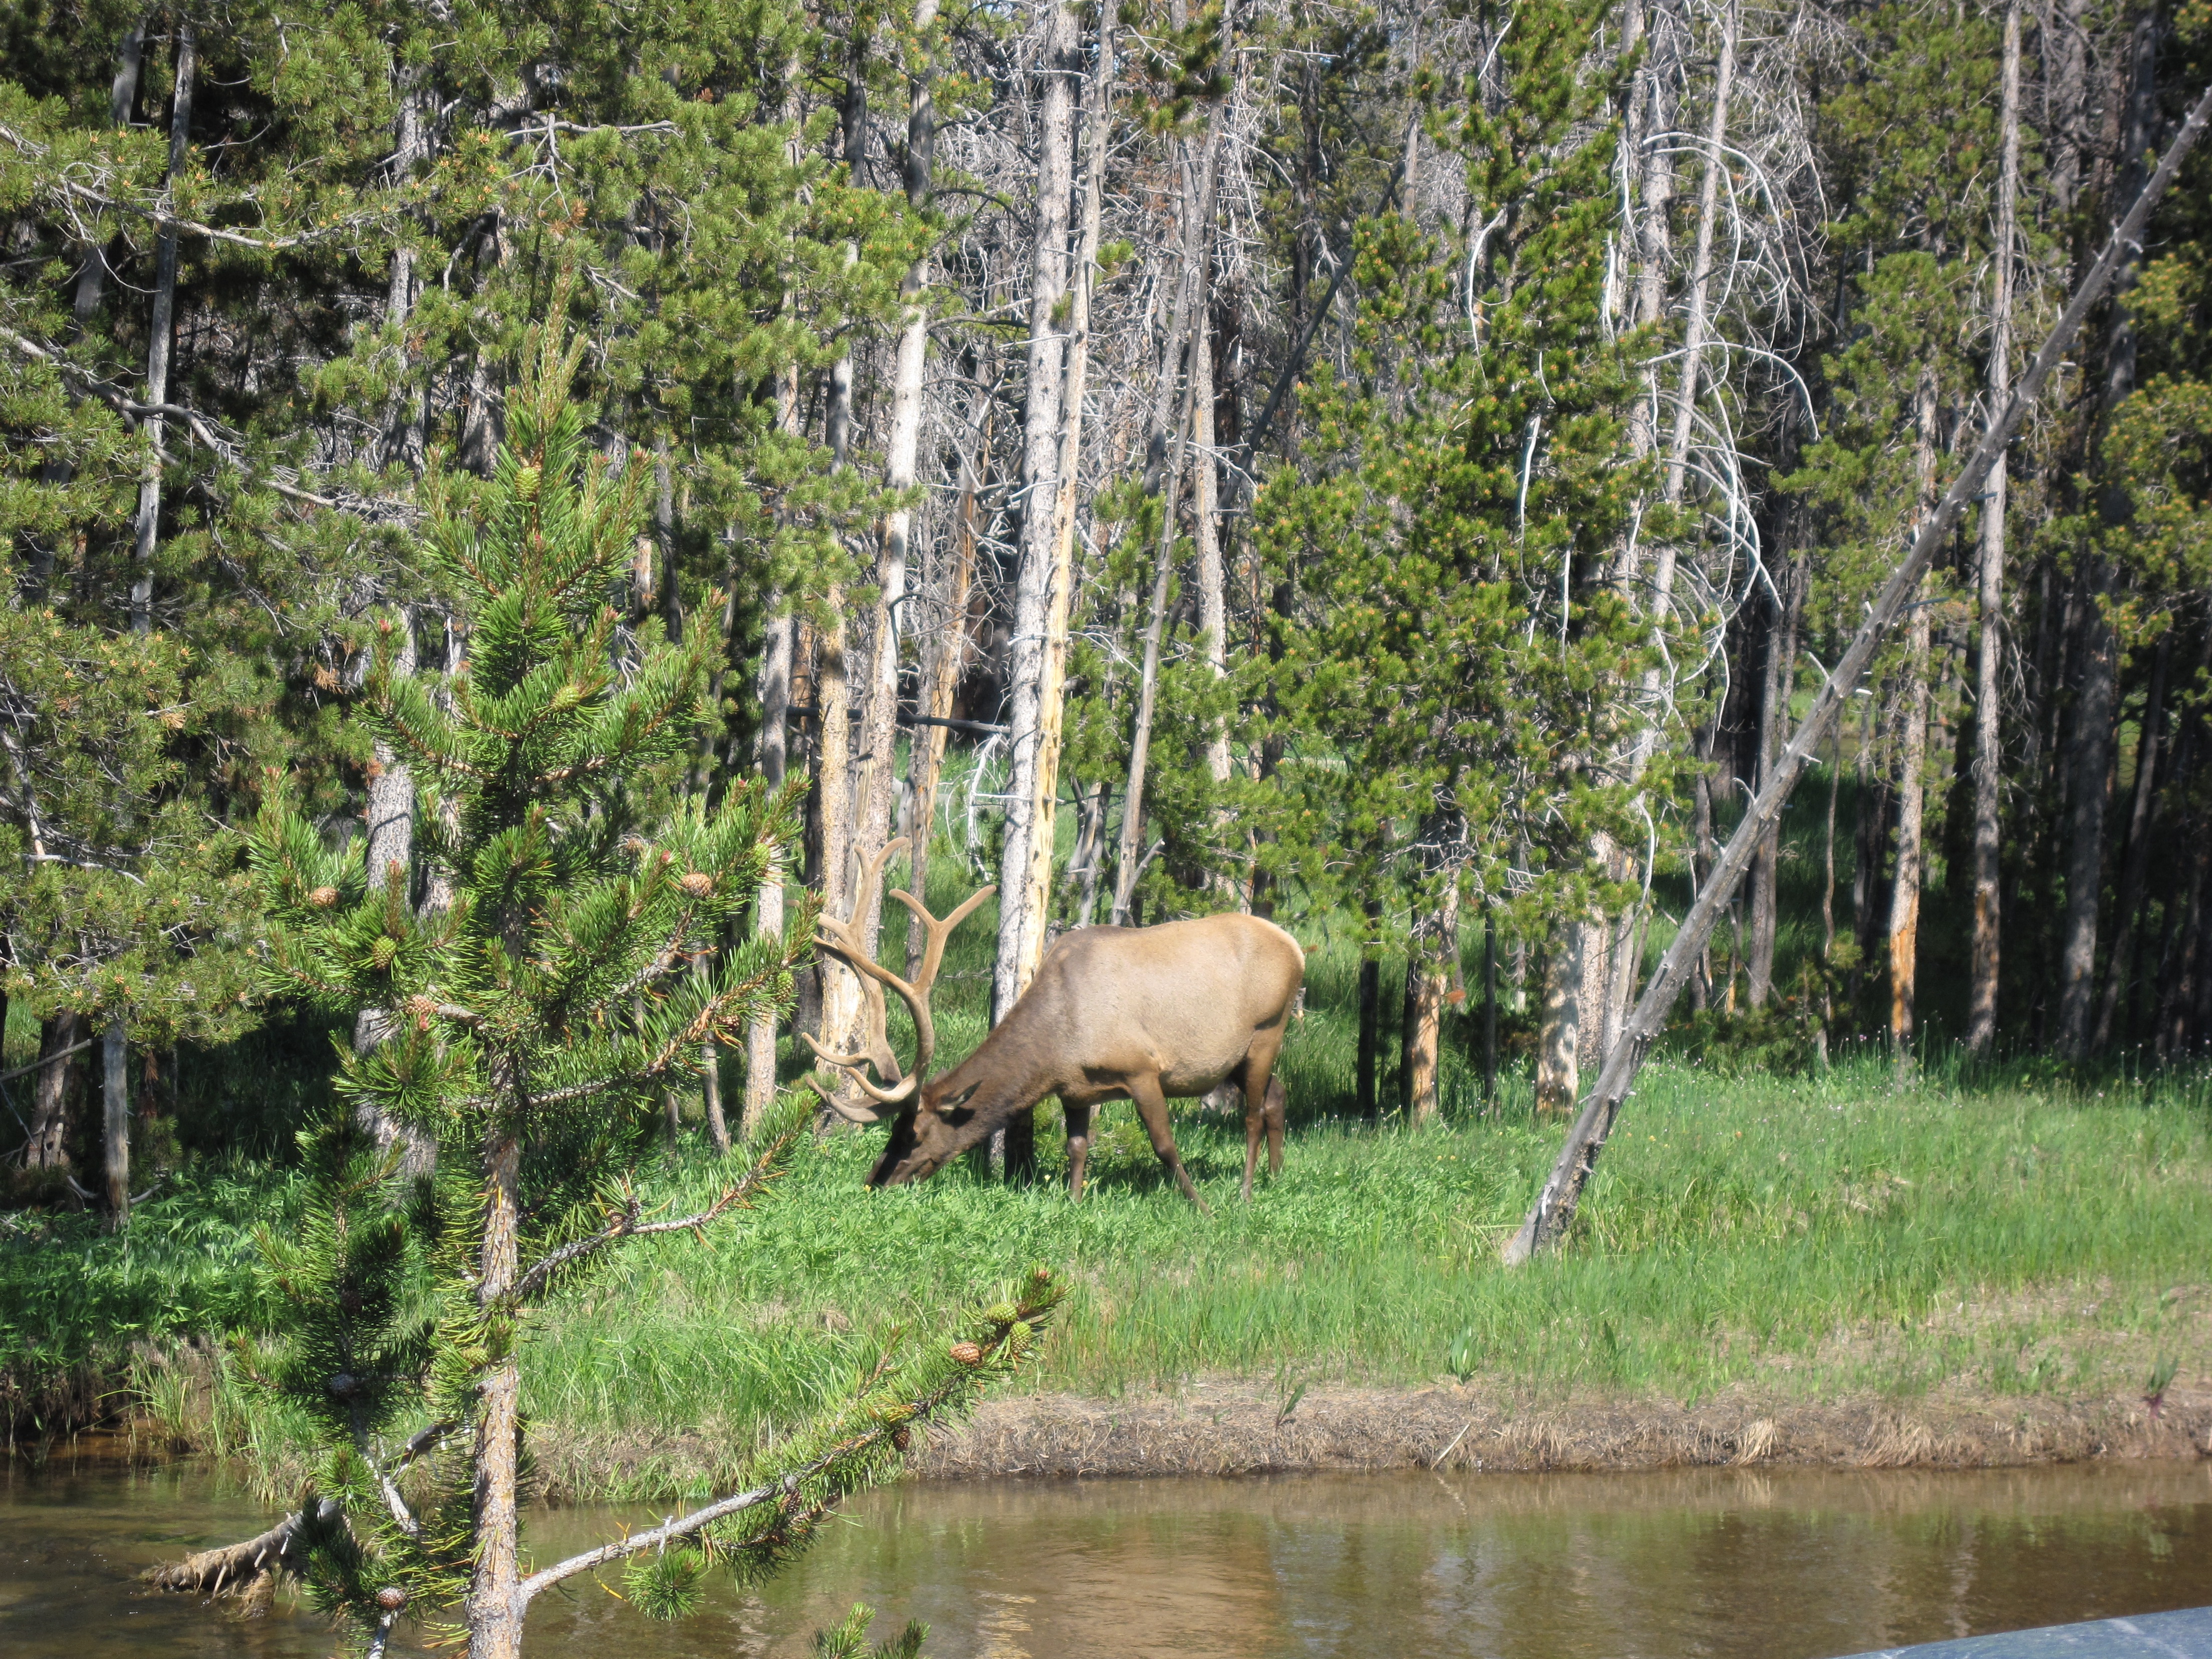
nature, grass, wilderness, meadow, animal, pine, wildlife, wild, deer, grazing, park, mammal, fauna, trees, outdoors, bull, woods, woodland, habitat, antlers, ecosystem, elk